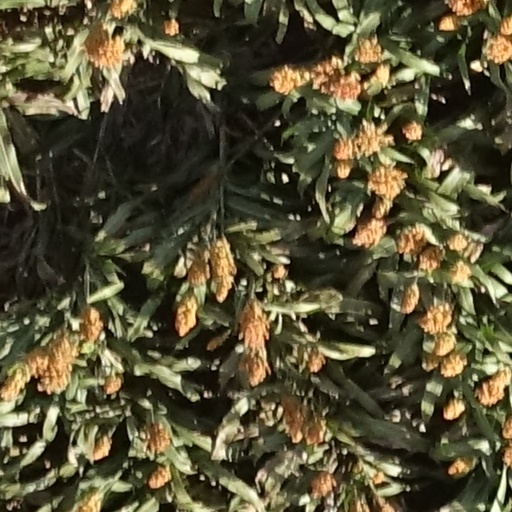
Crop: sorghum